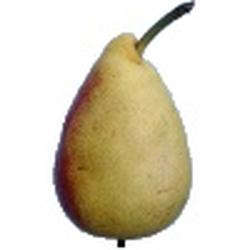
Label: Pear